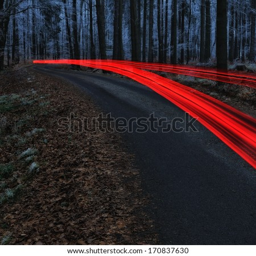
car driving down the road